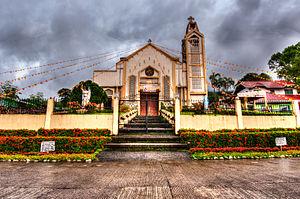
Pintuyan est une municipalité des Philippines située au sud-est de la province de Leyte du Sud, sur l'île de Panaon.